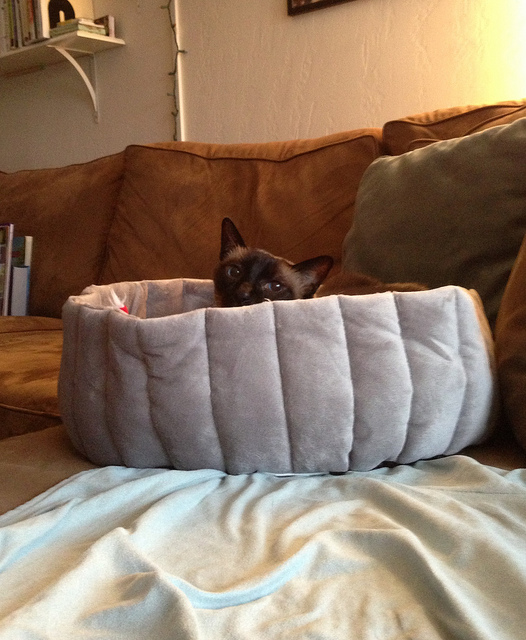
user: Given an image and a question. Answer the question in a short answer. Question: What is the cat sitting in? Short Answer:
assistant: bed